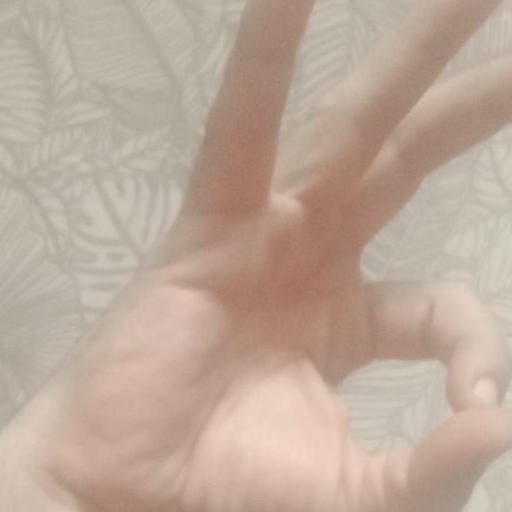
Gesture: ok